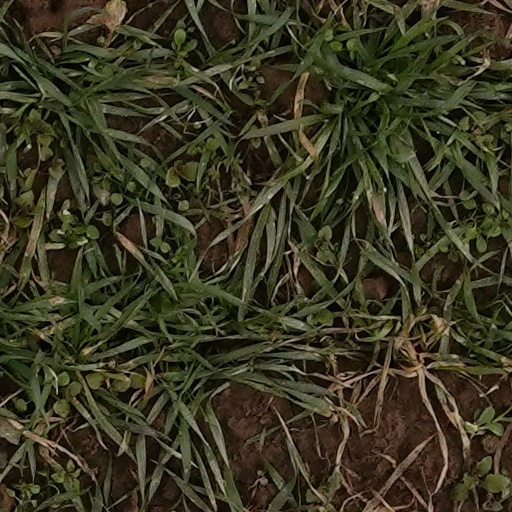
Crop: wheat